Johan Furstner

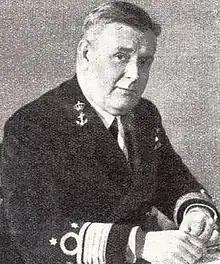
Johan Furstner in 1943.

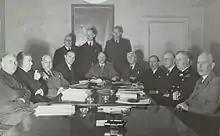
Furstner (seated second from right) in the Second Gerbrandy cabinet in 1944.

World War II began when Germany invaded Poland on 1 September 1939. The Netherlands entered the war when Germany invaded the country on 10 May 1940. During the fighting, Furstner′s tenure as Chief of the Naval Staff came to an end on 14 May 1940, when the Royal Netherlands Army surrendered except for forces fighting in Zeeland, which continued to resist until 17 May 1940. Furstner fled with his staff from Scheveningen to England aboard a fishing boat, although he was indignant about the Dutch cabinet's decision to leave the Netherlands to form a Dutch government-in-exile in London. On 15 May 1940 he took up the newly created position of Commander-in-Chief of Naval Forces. After his arrival in England, he organized the remaining Royal Netherlands Navy fleet and focused on cooperation with the British Royal Navy to defeat Germany.